Simca 1100

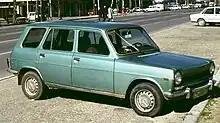
Simca 1200 GLS "Confort Break"(estate), made by Chrysler España (in Spain)

When first shown on Sardinia and at the Paris Auto Show in 1967, the 1100 was advanced in design, featuring a hatchback or wagon body, with folding rear seats, front disc brakes, rack and pinion steering, all-around independent front (double wishbones) and rear (semi-trailing arm) suspension, using front and rear torsion bar springs and anti-roll bars.